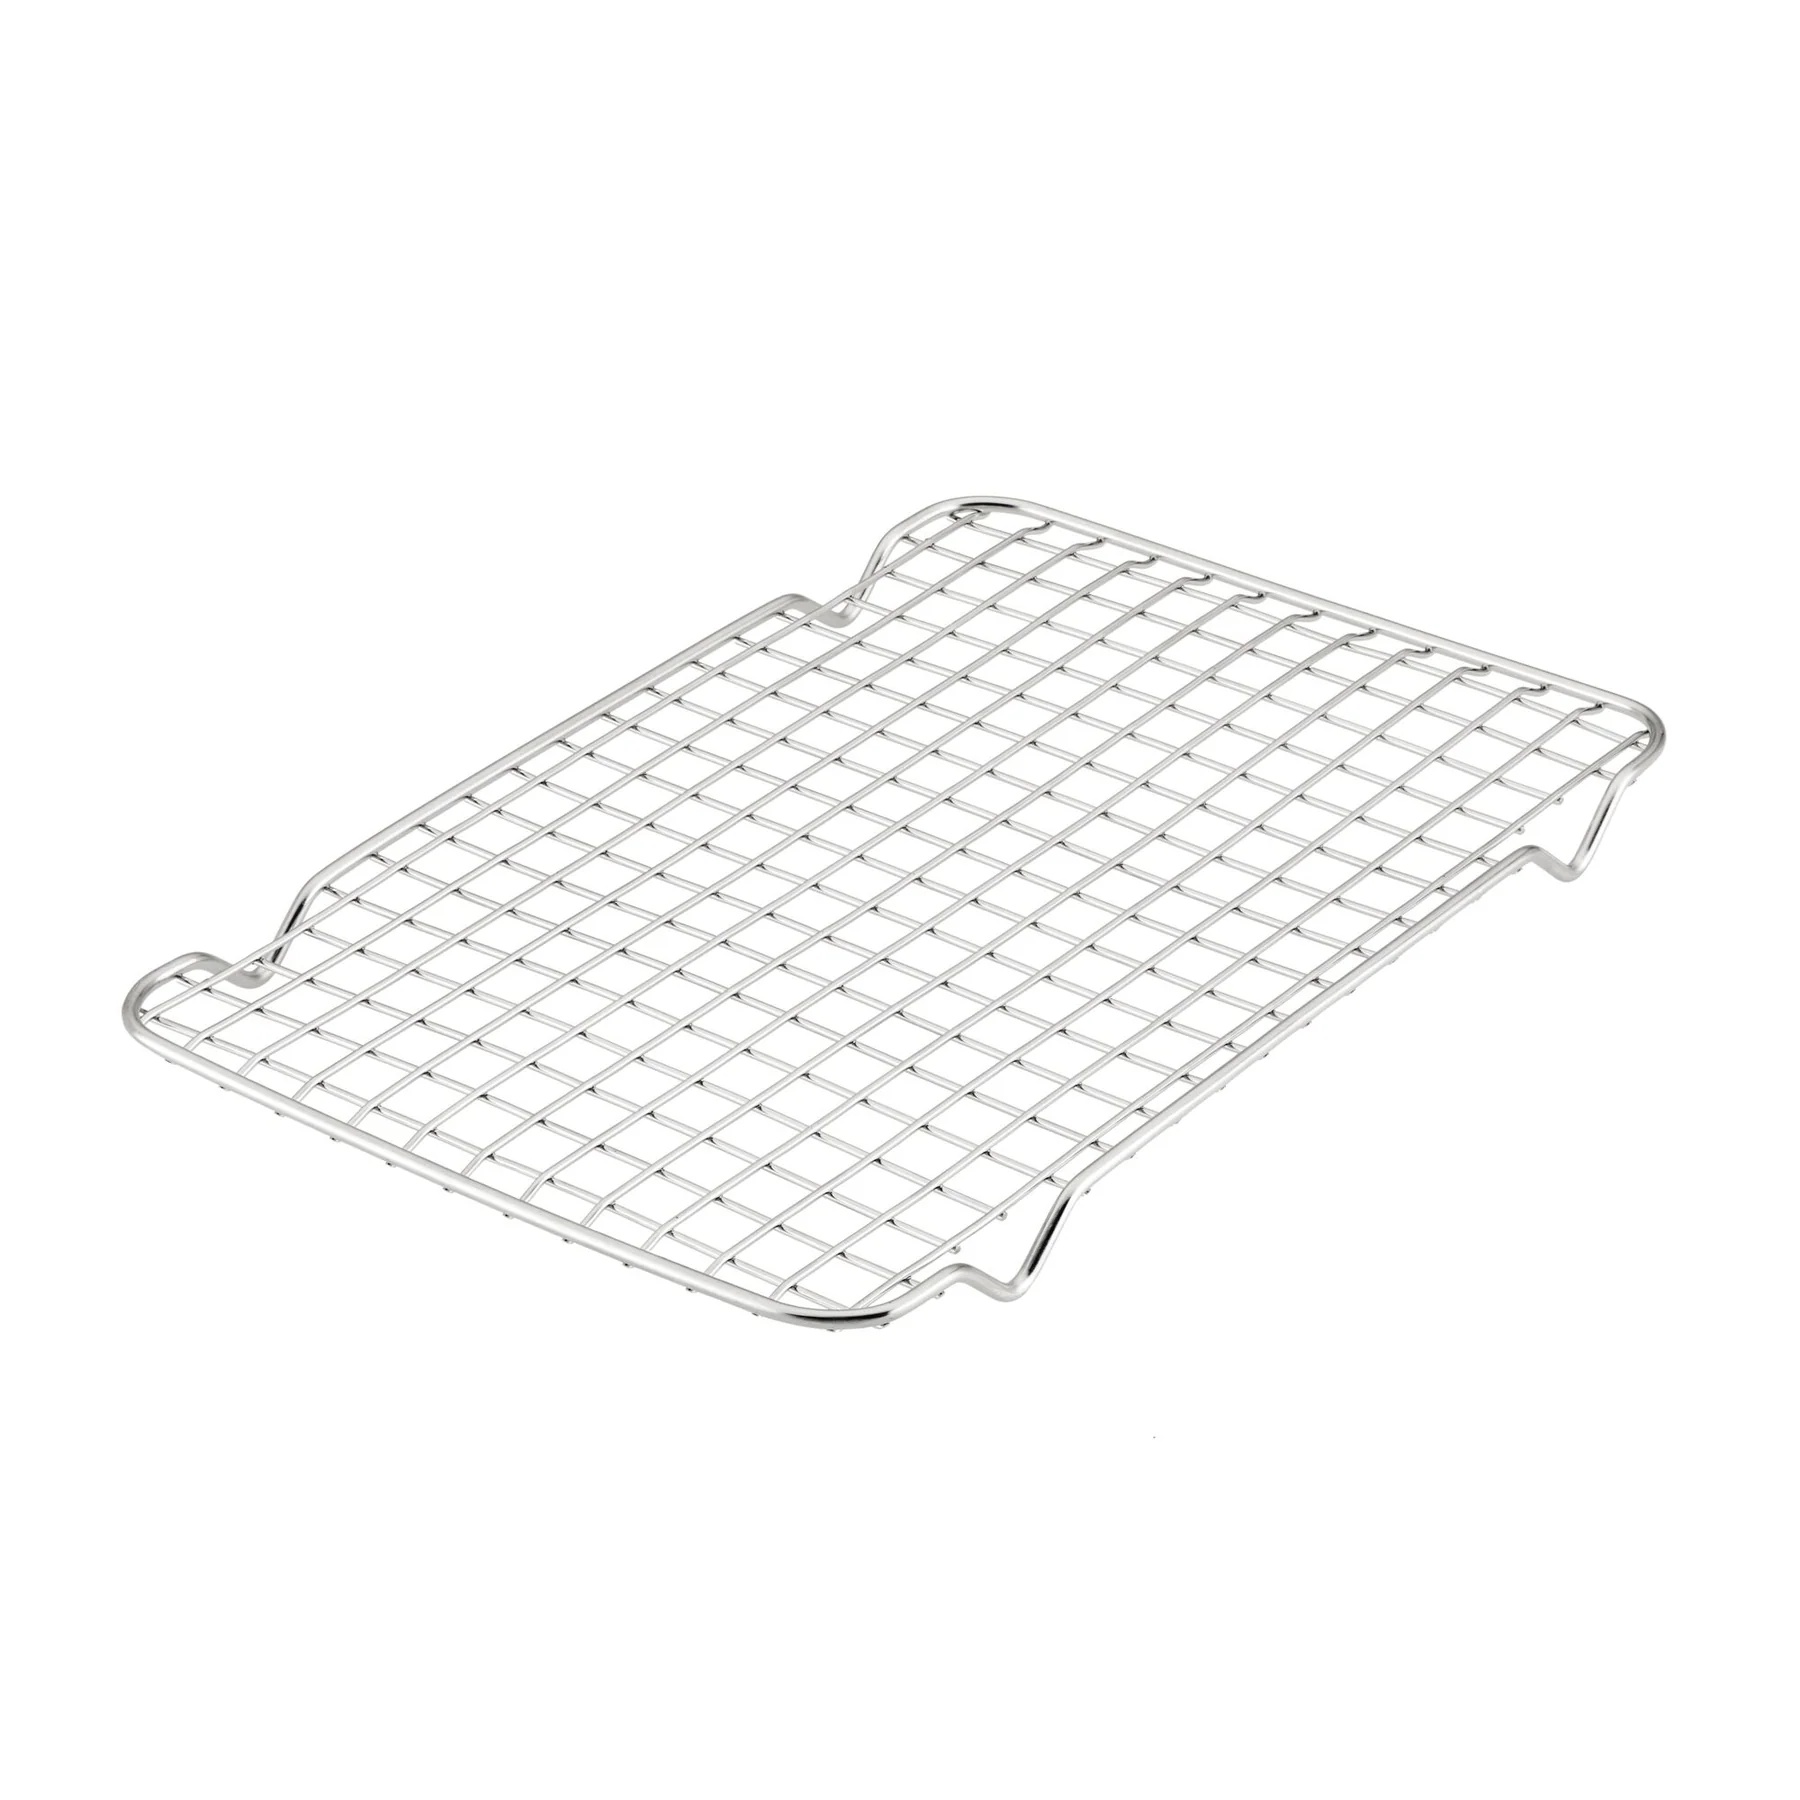
Hestan Provisions OvenBond Tri-ply Quarter Sheet Pan Rack
Extra durable 9x12 stainless steel rack fits our best selling Quarter Sheet Pan Introduce exceptional craftsmanship and lasting performance to the kitchen with this Hestan Provisions OvenBond Stainless Steel Quarter Sheet Pan Rack Insert. Designed to fit an OvenBond quarter sheet pan, this 9-inch by 12-inch roasting and cooling rack is crafted from stainless steel. When used with the sheet pan, the rack boosts air circulation around foods for even heat and beautifully browned, perfectly roasted results. Plus, the rack can be used on its own to cool down cookies, thin crust pizzas, and other baked or roasted foods. Dishwasher safe, broiler safe, and oven safe to 600°F to accommodate a wide range of recipes. The Hestan Advantage CLAD CONSTRUCTION - Triple-bonded, stainless steel sheet pan features an aluminum core for greater even heat conductivity. INCOMPARABLE BEAUTY - baking pan with stainless steel rack boasts a brushed stainless steel baking surface and polished exterior that brings a sleek look to the modern kitchen. WARP RESISTANT - Tri-ply clad stainless steel sheet pan is thermal tested and engineered to be warp-resistant, maintaining its shape for a lifetime of oven baking and roasting. SECURE HOLD - Sheet pans features wide, curved handles that are designed for a firm hold when removing from the oven. UNRIVALED DURABILITY - Heavy-duty stainless steel pan and rack are ultra-durable for a lifetime of oven roasting and baking SUPERIOR PERFORMANCE - Exceptional heat conducting bakeware pan is broiler safe and oven safe to 600°F to accommodate a wide range of oven roasting needs with excellent heat retention RUST RESISTANT RACK - heavy-duty stainless steel rack is engineered for a lifetime of oven baking and roasting. Details You'll Love Optimal baking and roasting performance Oven and Broiler safe to 600°F Wide, curved handles for extra comfort and support Heavy Duty Stainless Steel Lifetime Warranty Stainless Steel Rack Length: 11.75 in Width: 8.25 in Weight: 10.4 ounces
Brand: Hestan
Category: Home & Garden > Kitchen & Dining > Cookware & Bakeware > Bakeware Accessories > Roasting Pan Racks